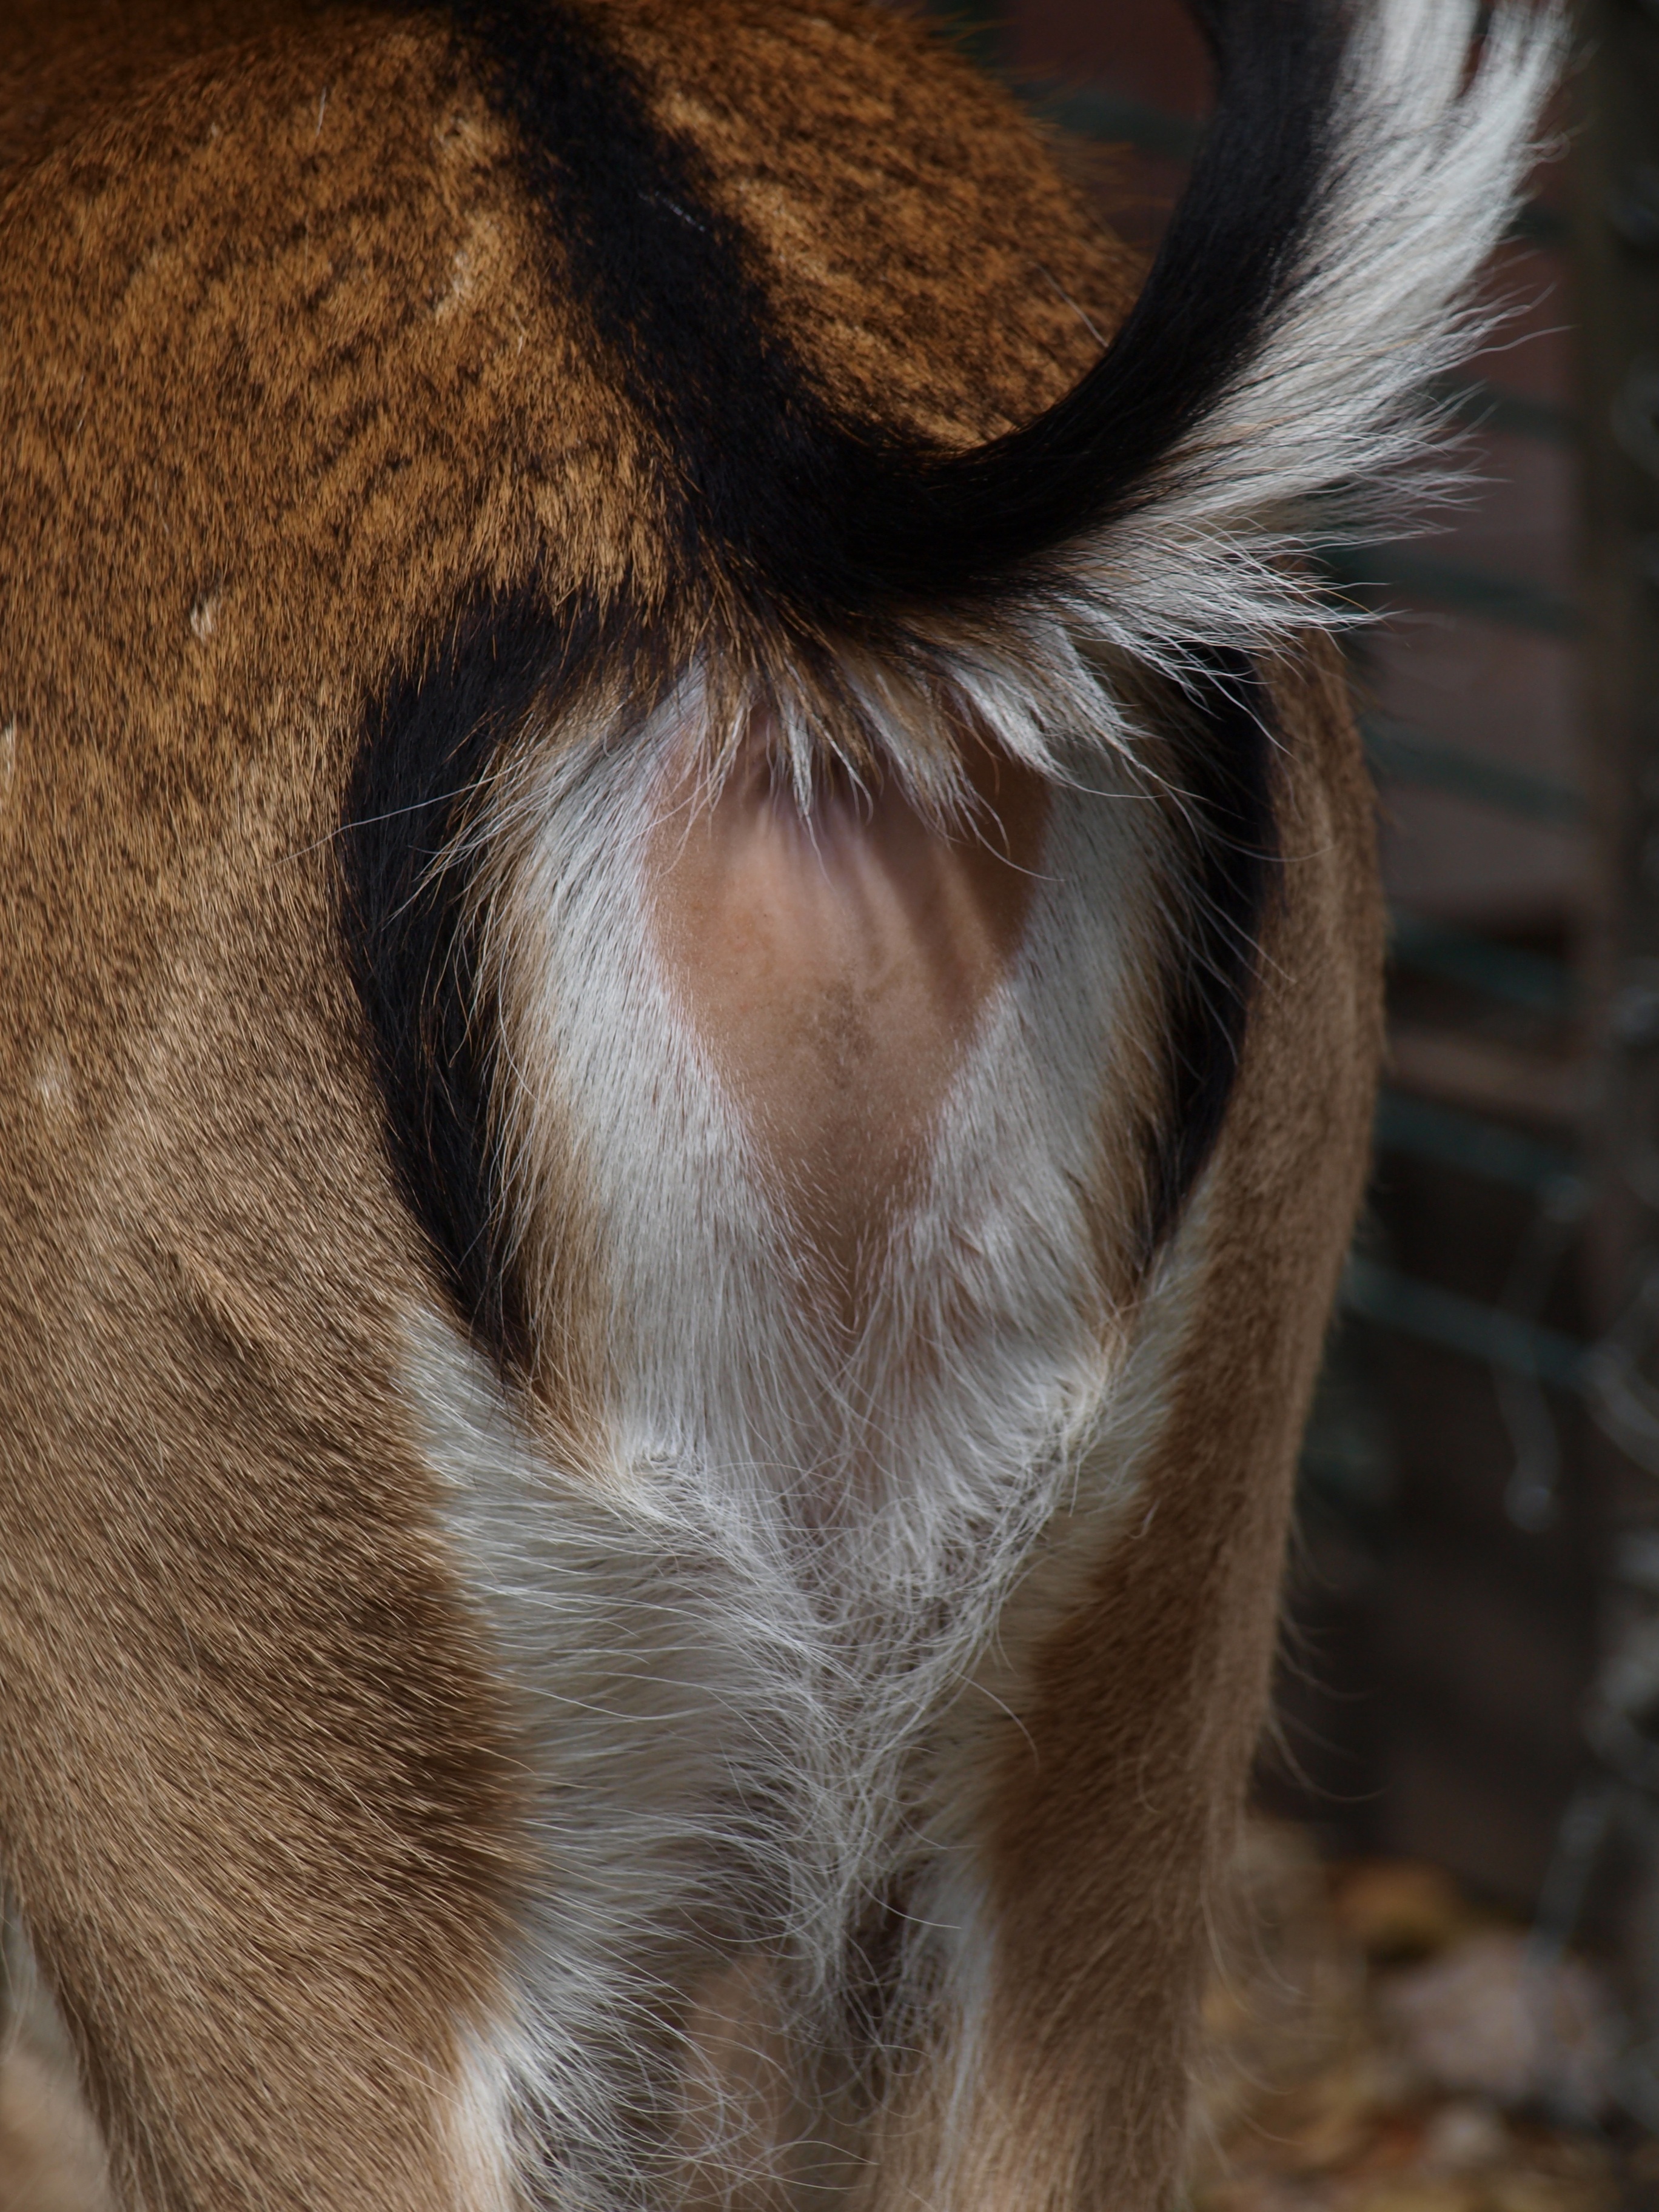
fur, brown, mammal, mane, ear, close up, human body, goats, nose, stand, tail, eye, head, mirror, organ, roe deer, rear, dear, horse like mammal